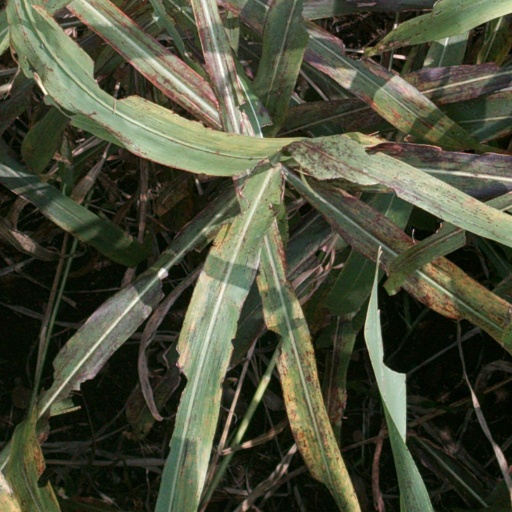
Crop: sorghum